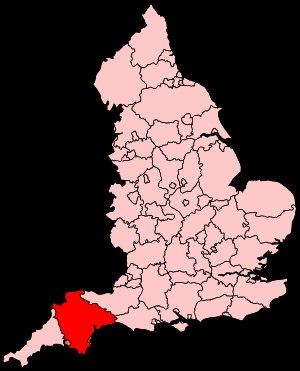
L'affaire des empreintes des sabots du Diable ou du Diable du Devonshire est un événement non élucidé du milieu du XIXᵉ siècle en Angleterre. L'hiver 1854-1855 fut particulièrement rude dans toute l'Europe, le climat paralysant même de nombreuses activités économiques. Après d'intenses chutes de neige dans la nuit du 7 au 8 février 1855, furent observées de part et d'autre de l'estuaire de la rivière Exe d'étranges empreintes de pas.